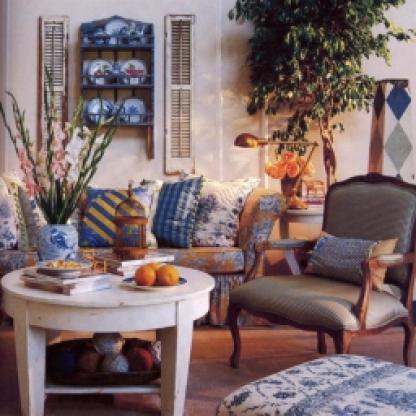
Scene: Indoor